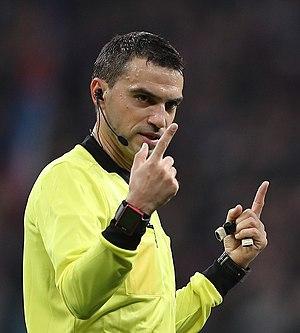
Ovidiu Haţegan, né le 14 juillet 1980 à Arad, est un arbitre roumain de football.